724th Strategic Missile Squadron

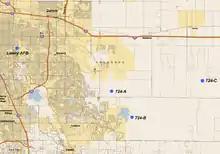
HGM-25A Titan I missile sites

The squadron was deployed in a "3x3" configuration, which meant its nine missiles were divided into three sites. Each had three intercontinental ballistic missiles. The squadron missile sites were: